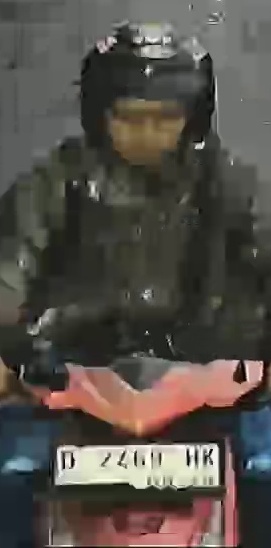
person-with-helmet: 1
person-without-helmet: 0